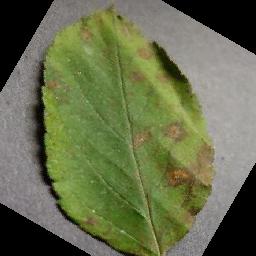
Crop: apple
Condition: cedar_rust